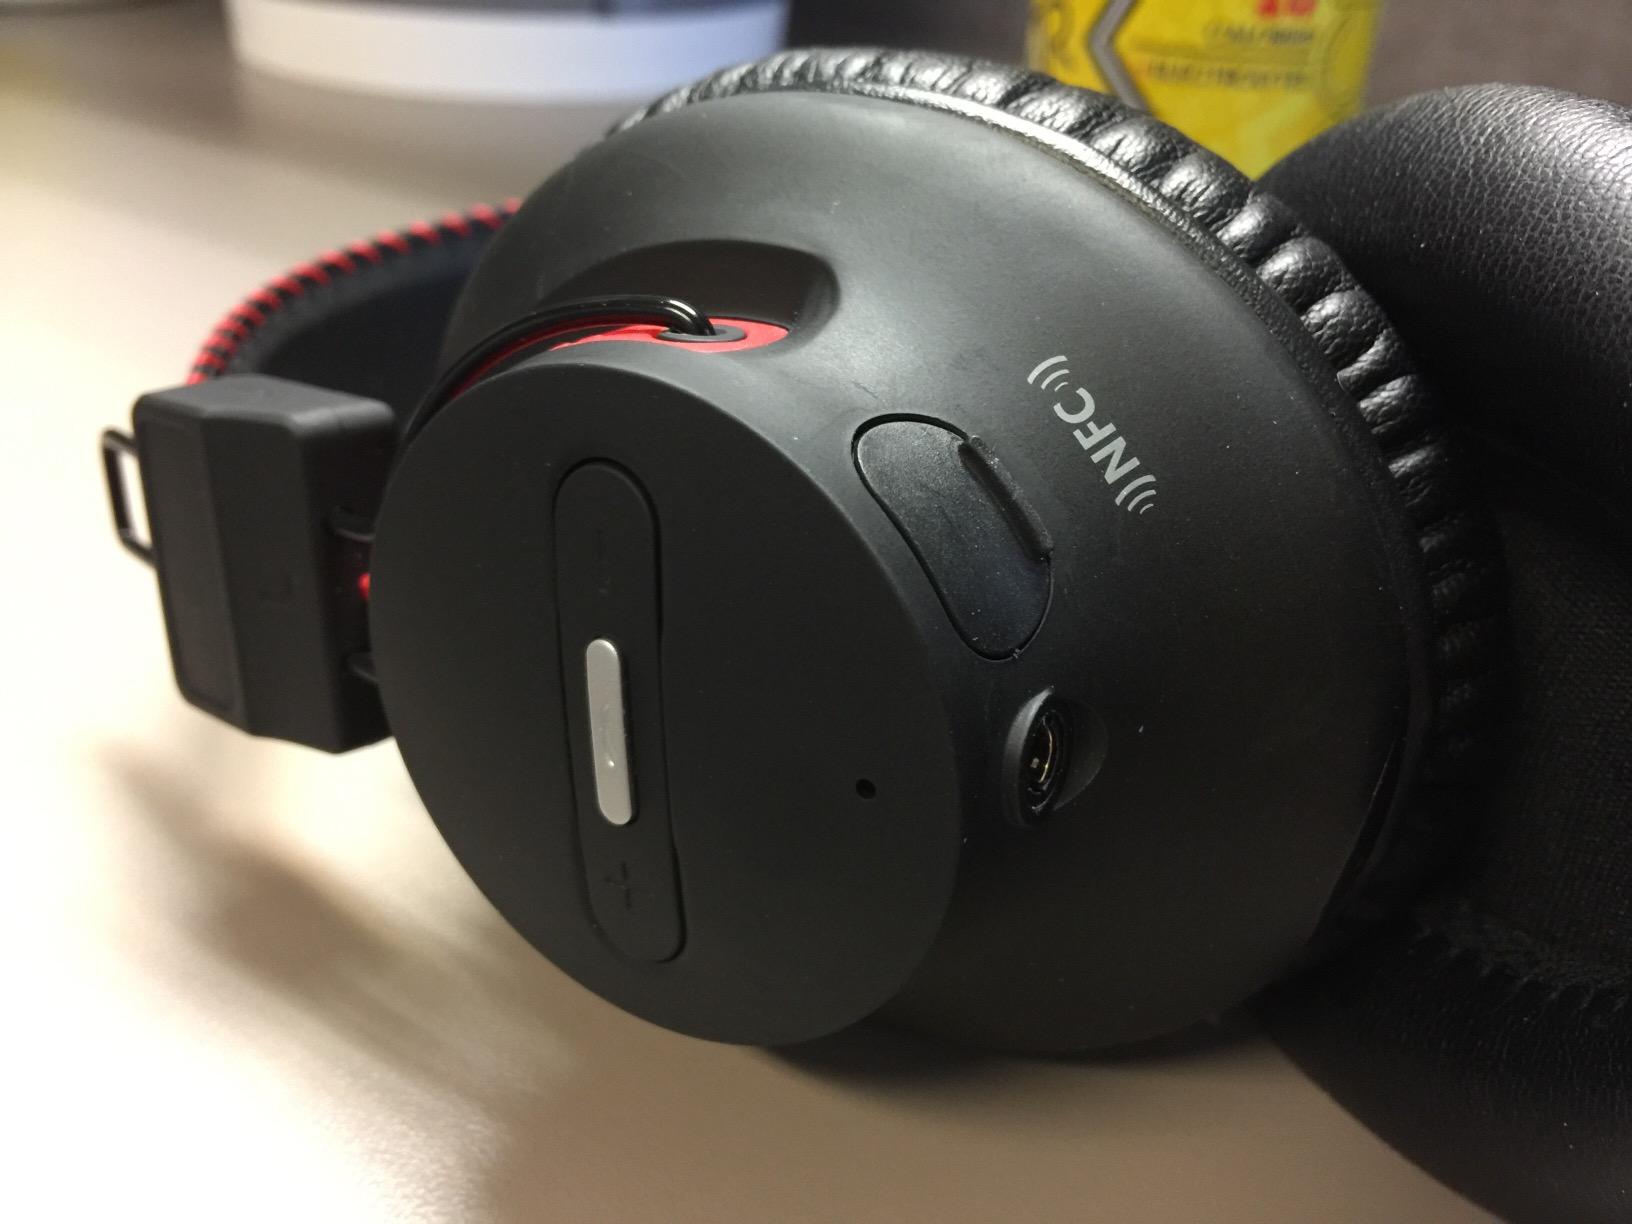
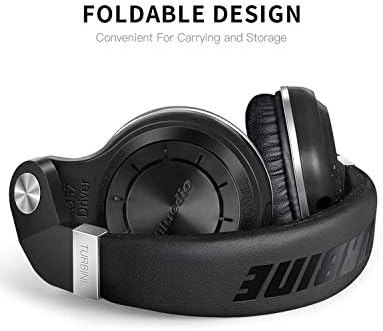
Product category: headphones
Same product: no